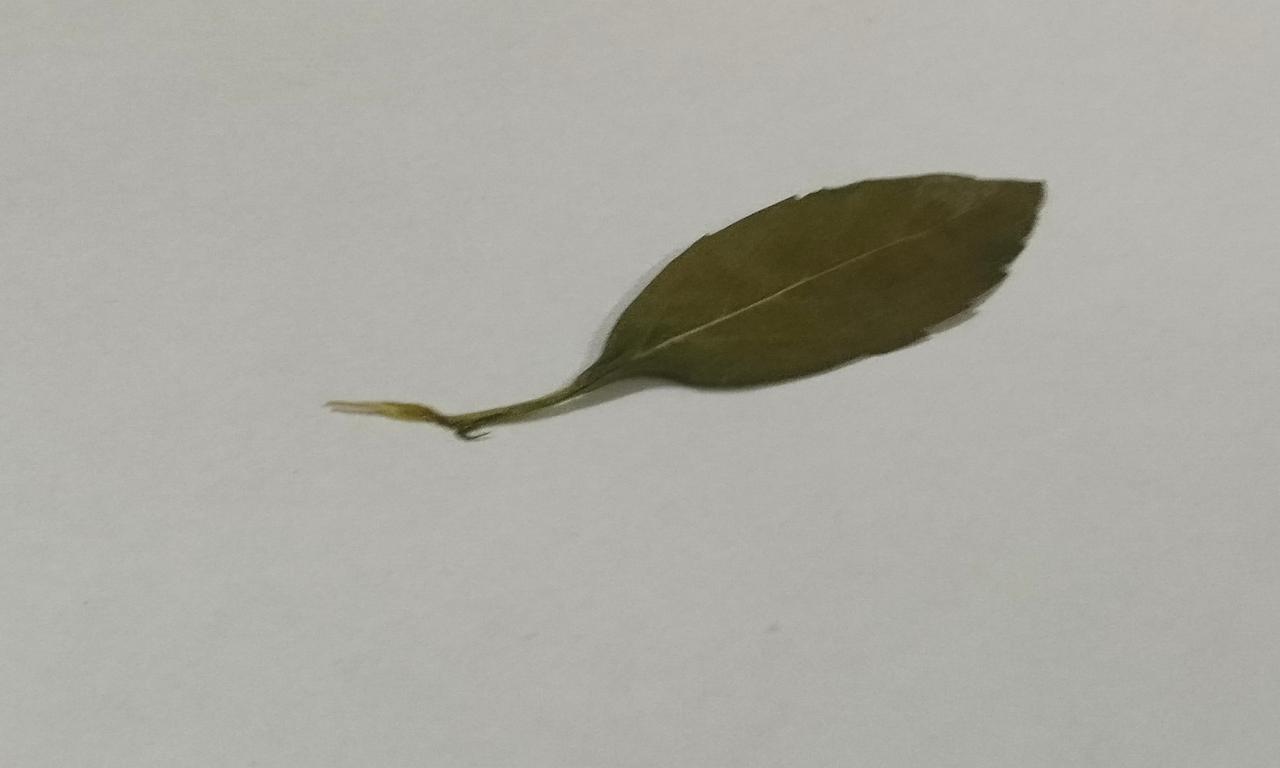
Label: Dried